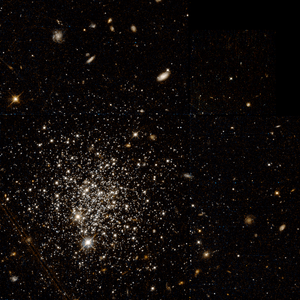
Arp-Madore 1 est un amas globulaire situé environ 118 kpc de la Terre dans la constellation de l'Horloge. Il est l'un des amas globulaires connus les plus lointains du halo galactique de la Voie lactée.
Voici une liste non exhaustive d'amas stellaires, classée par ordre alphabétique de constellations.